Battle for Normandy (video game)

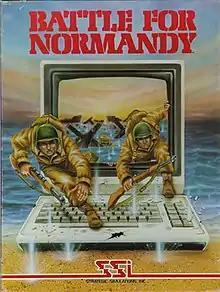

Battle for Normandy is a computer wargame published in 1982 by Strategic Simulations.